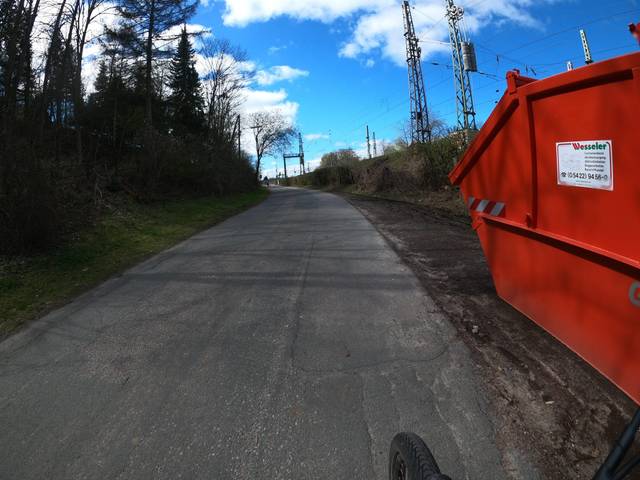
Region: Germany
Coordinates: 52.262, 8.039